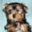
Label: dog